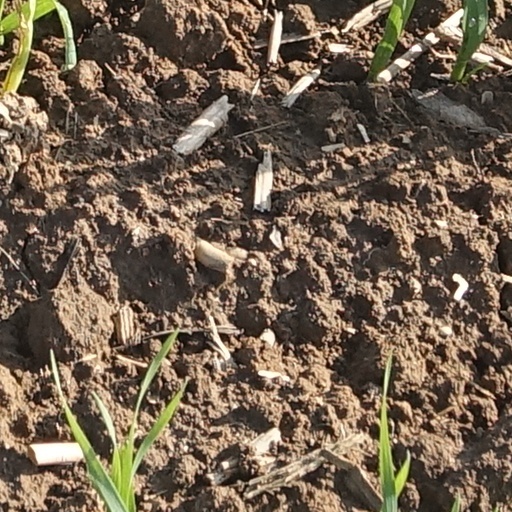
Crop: wheat